Bobby Morrow

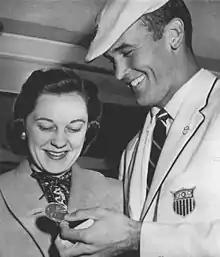
Morrow with wife Jo Ann in 1956

Bobby Joe Morrow (October 15, 1935May 30, 2020) was an American sprinter who won three gold medals at the 1956 Olympics. He has been called "the dominant sprinter of the 1950s" and "the most relaxed sprinter of all time, even more so than his hero Jesse Owens".